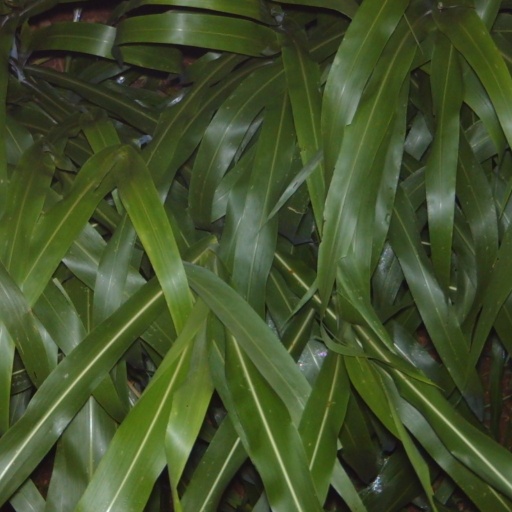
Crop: sorghum